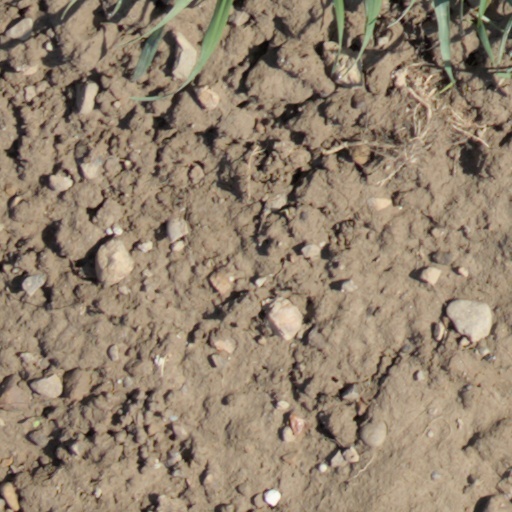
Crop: wheat